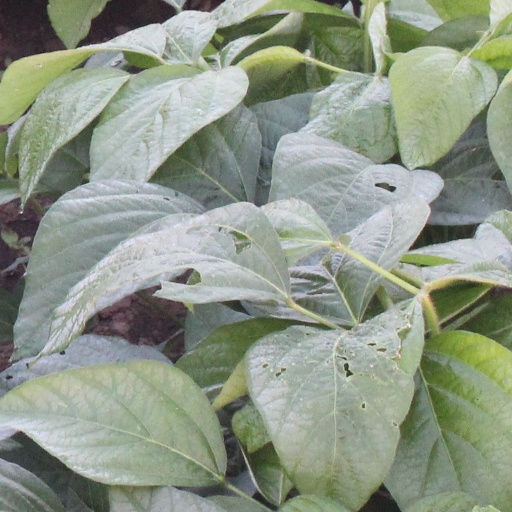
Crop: soybean